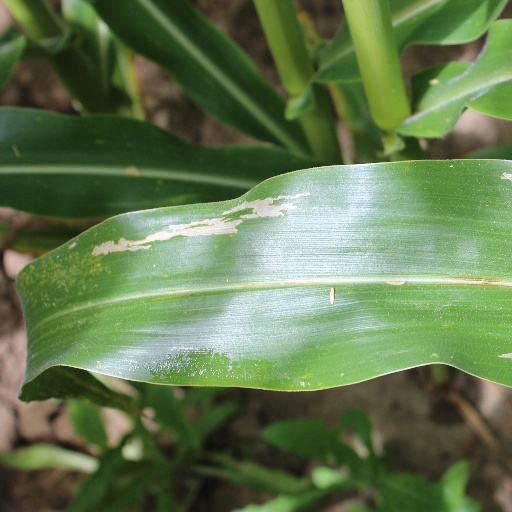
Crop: maize; corn